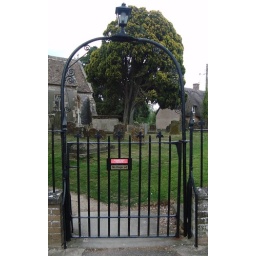
Frampton - on - Severn ... church gate. There used to be the sign in the Comments box.